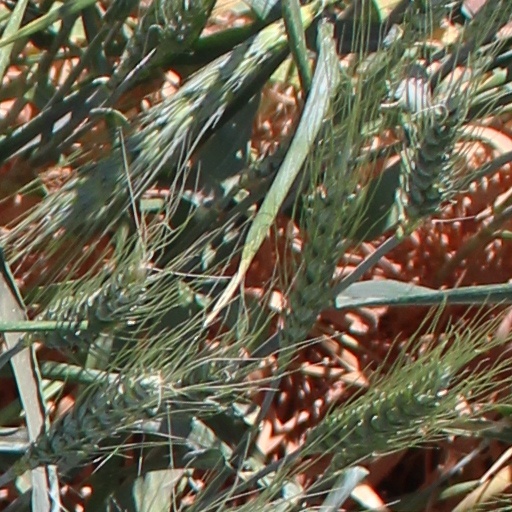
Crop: wheat